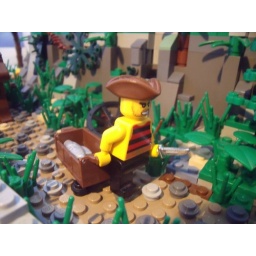
The fisherman caught a fish in the river nearby.